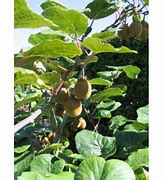
Label: Kiwi